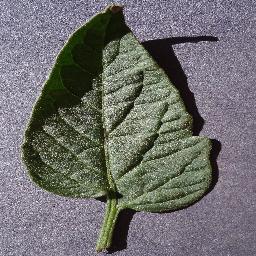
Label: Tomato___healthy